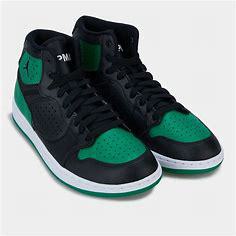
Brand: Jordan
Model: Access